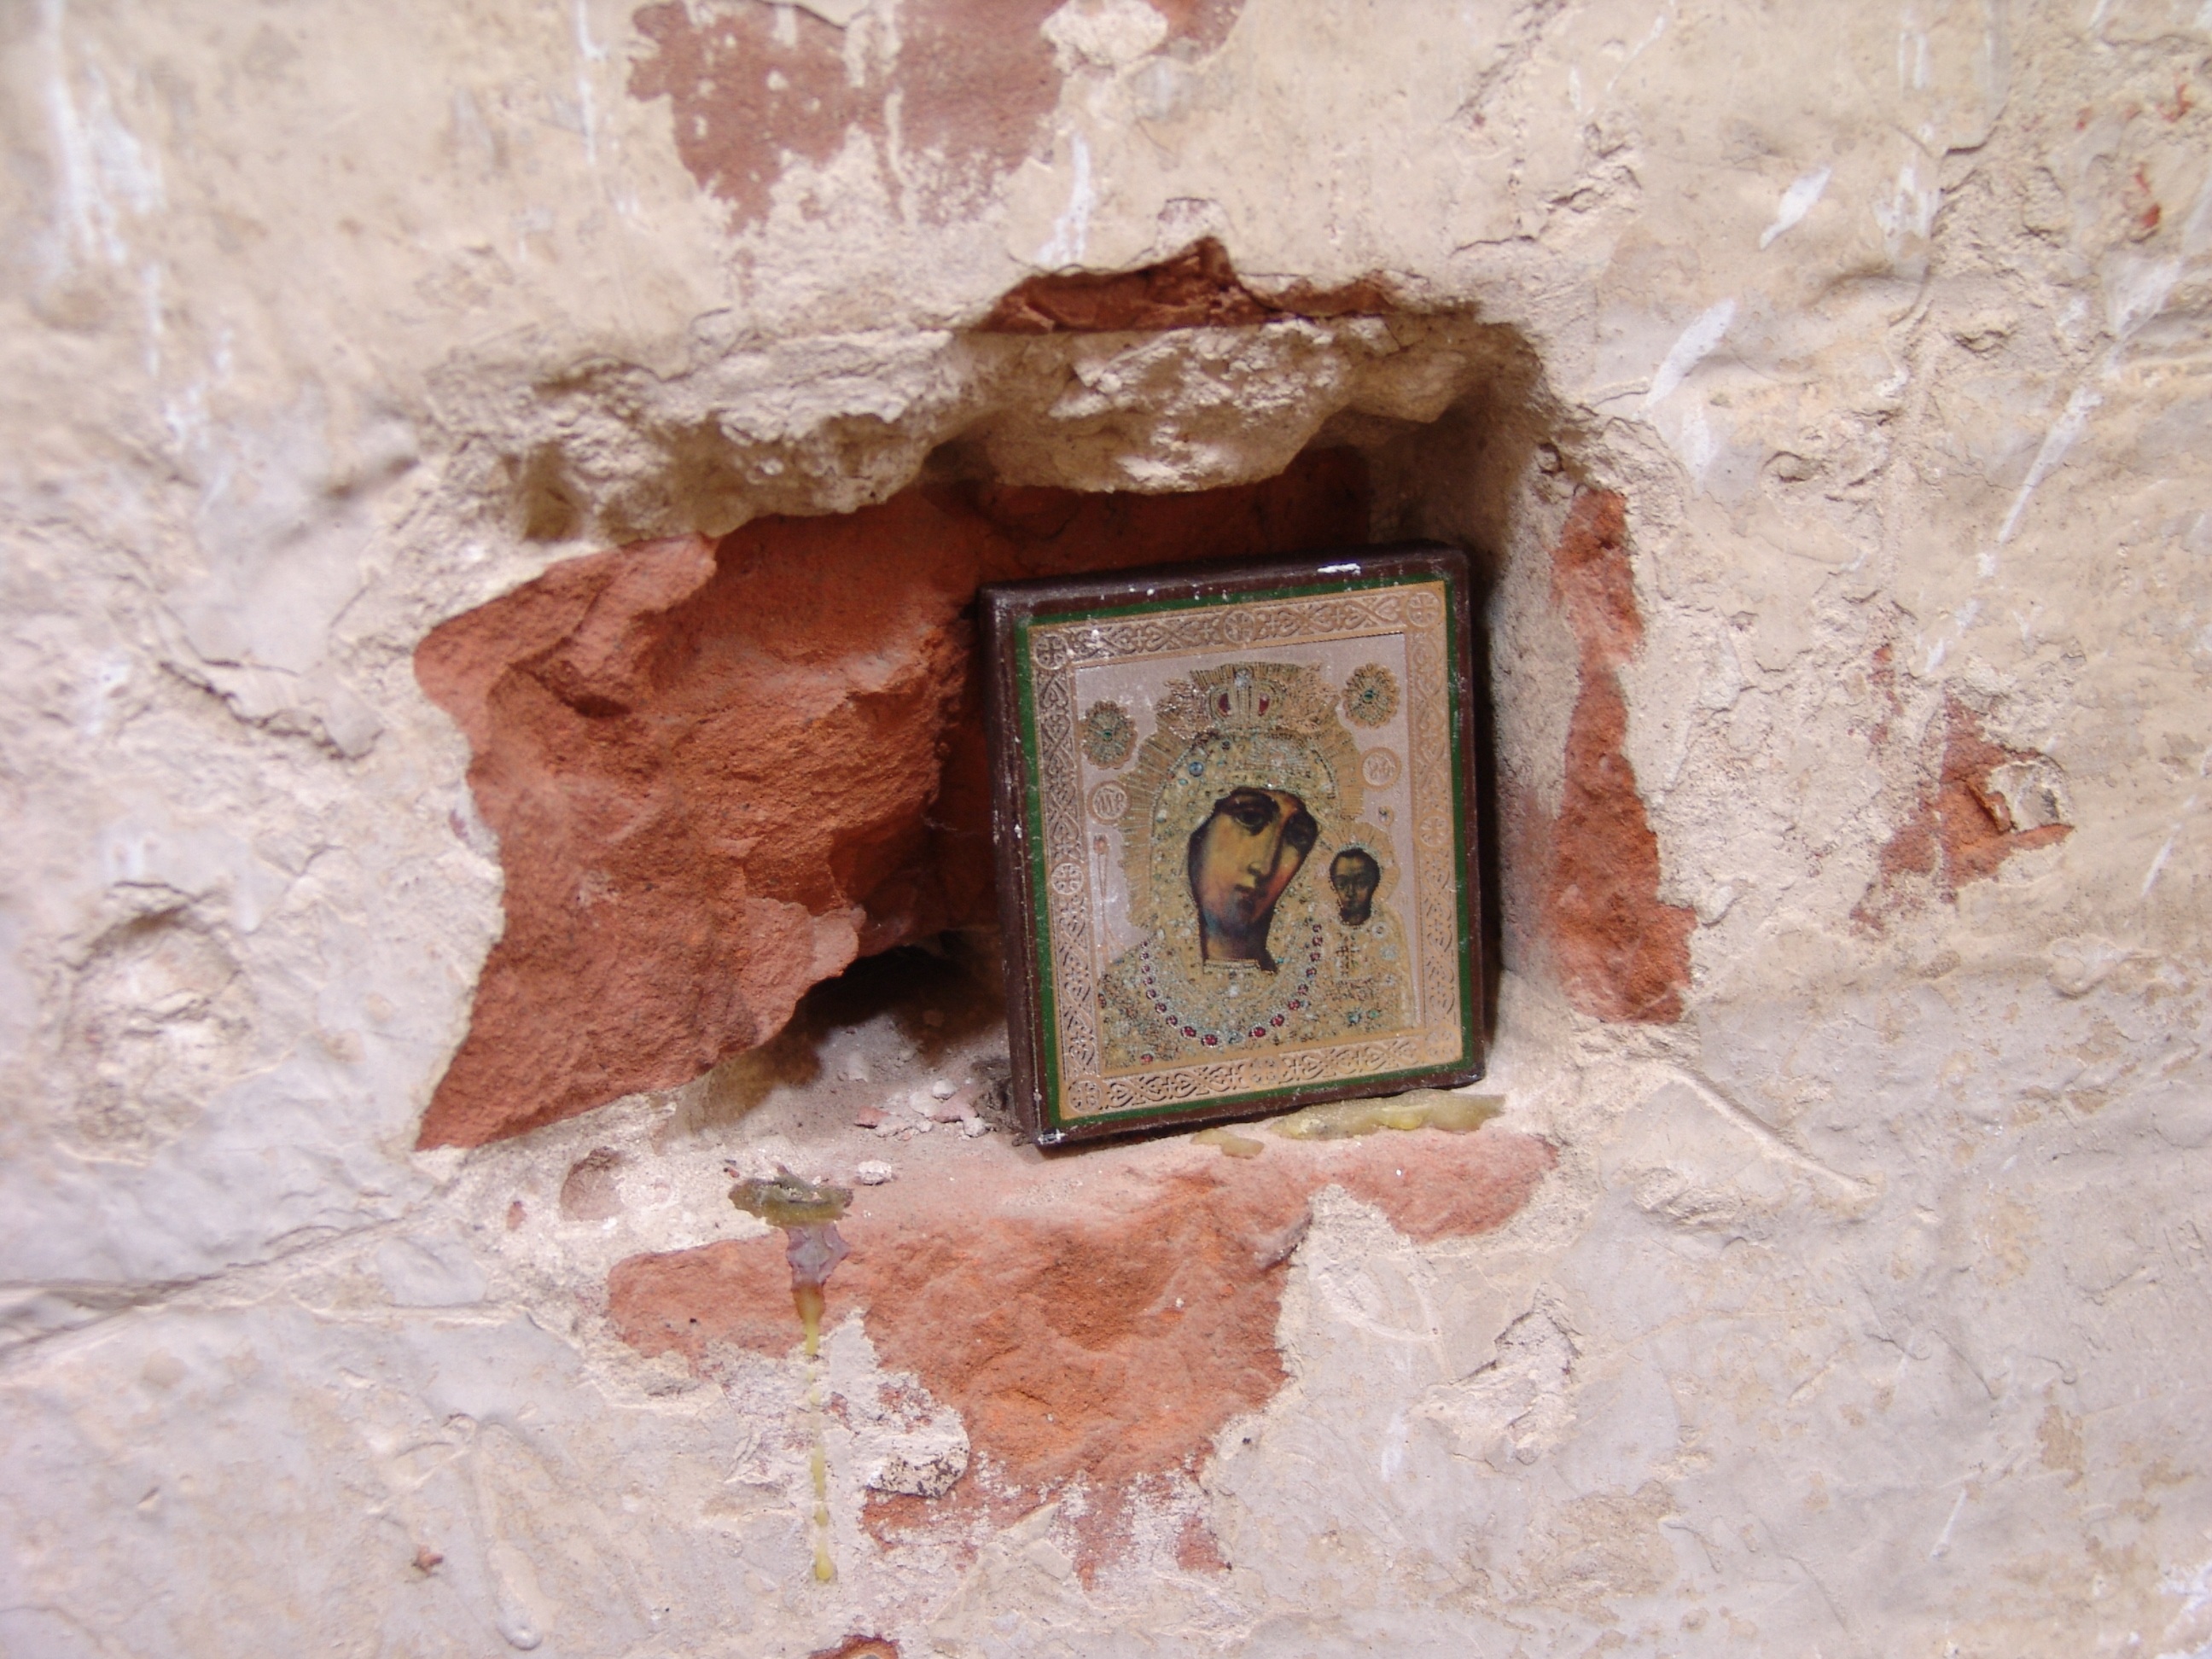
wood, wall, church, art, temple, carving, icon, plaster, the ruins of the, ancient history